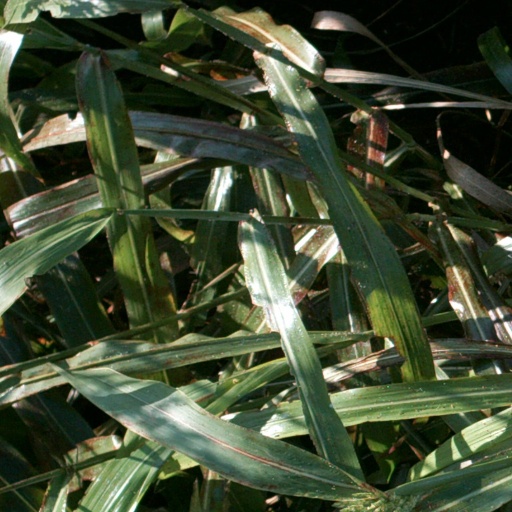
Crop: sorghum